Te Kawa railway station

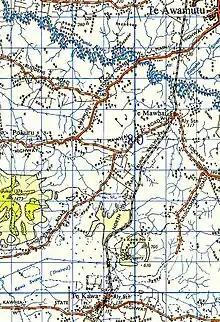
1955 one inch to one mile map

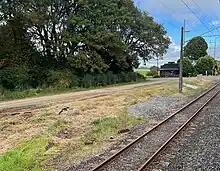
Te Kawa station site in 2023

Te Kawa railway station was a station on the North Island Main Trunk in New Zealand, located at Te Kawa.